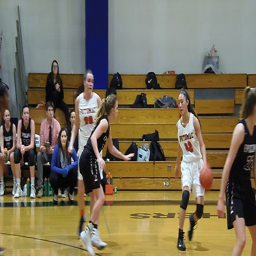
person controlled the point for a team that won games .